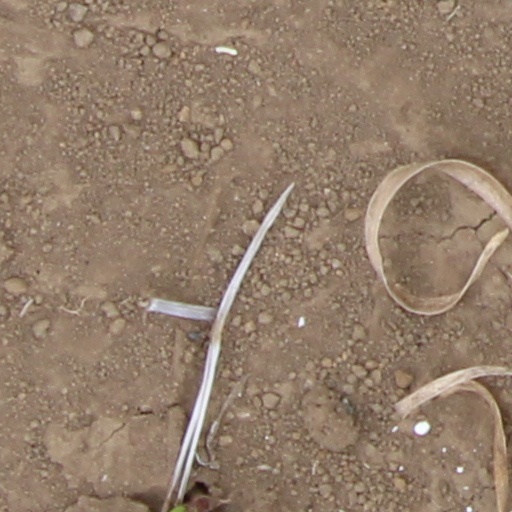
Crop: wheat